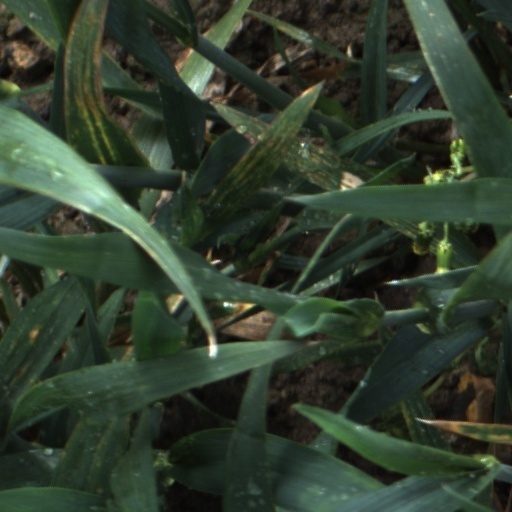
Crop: wheat